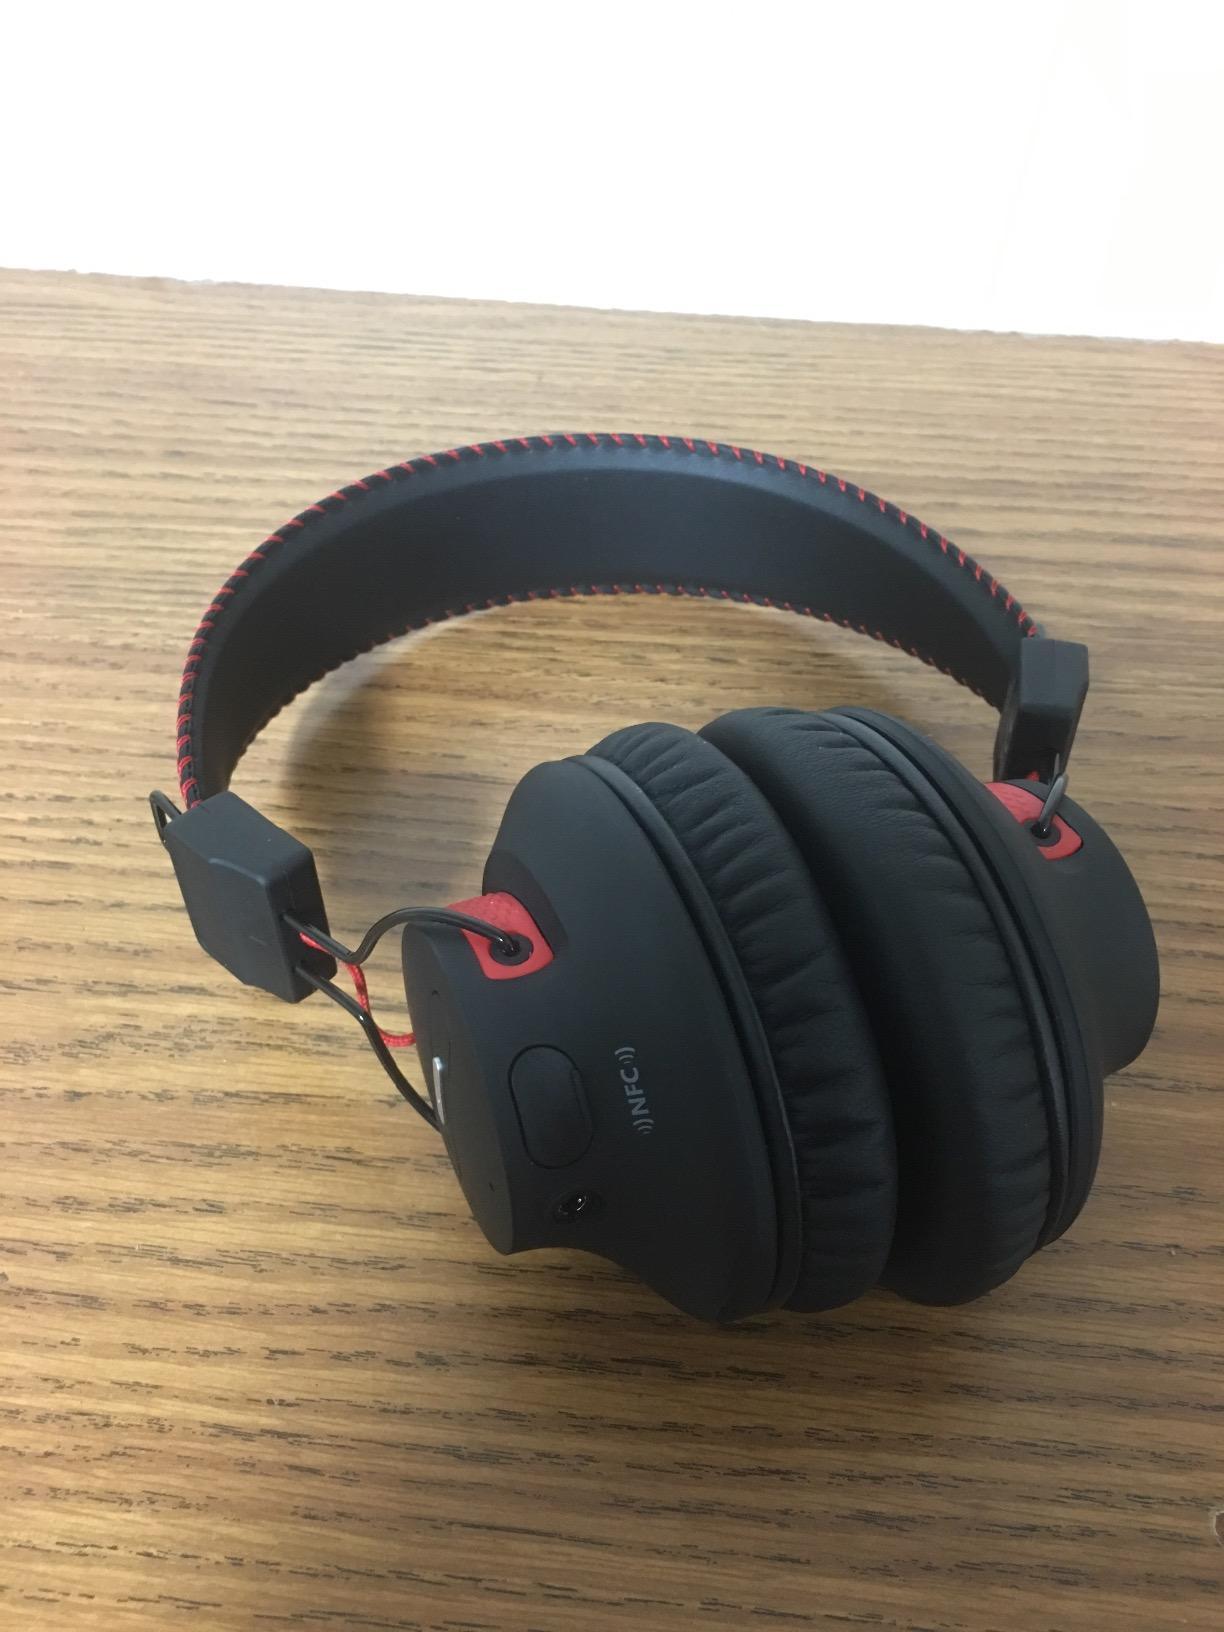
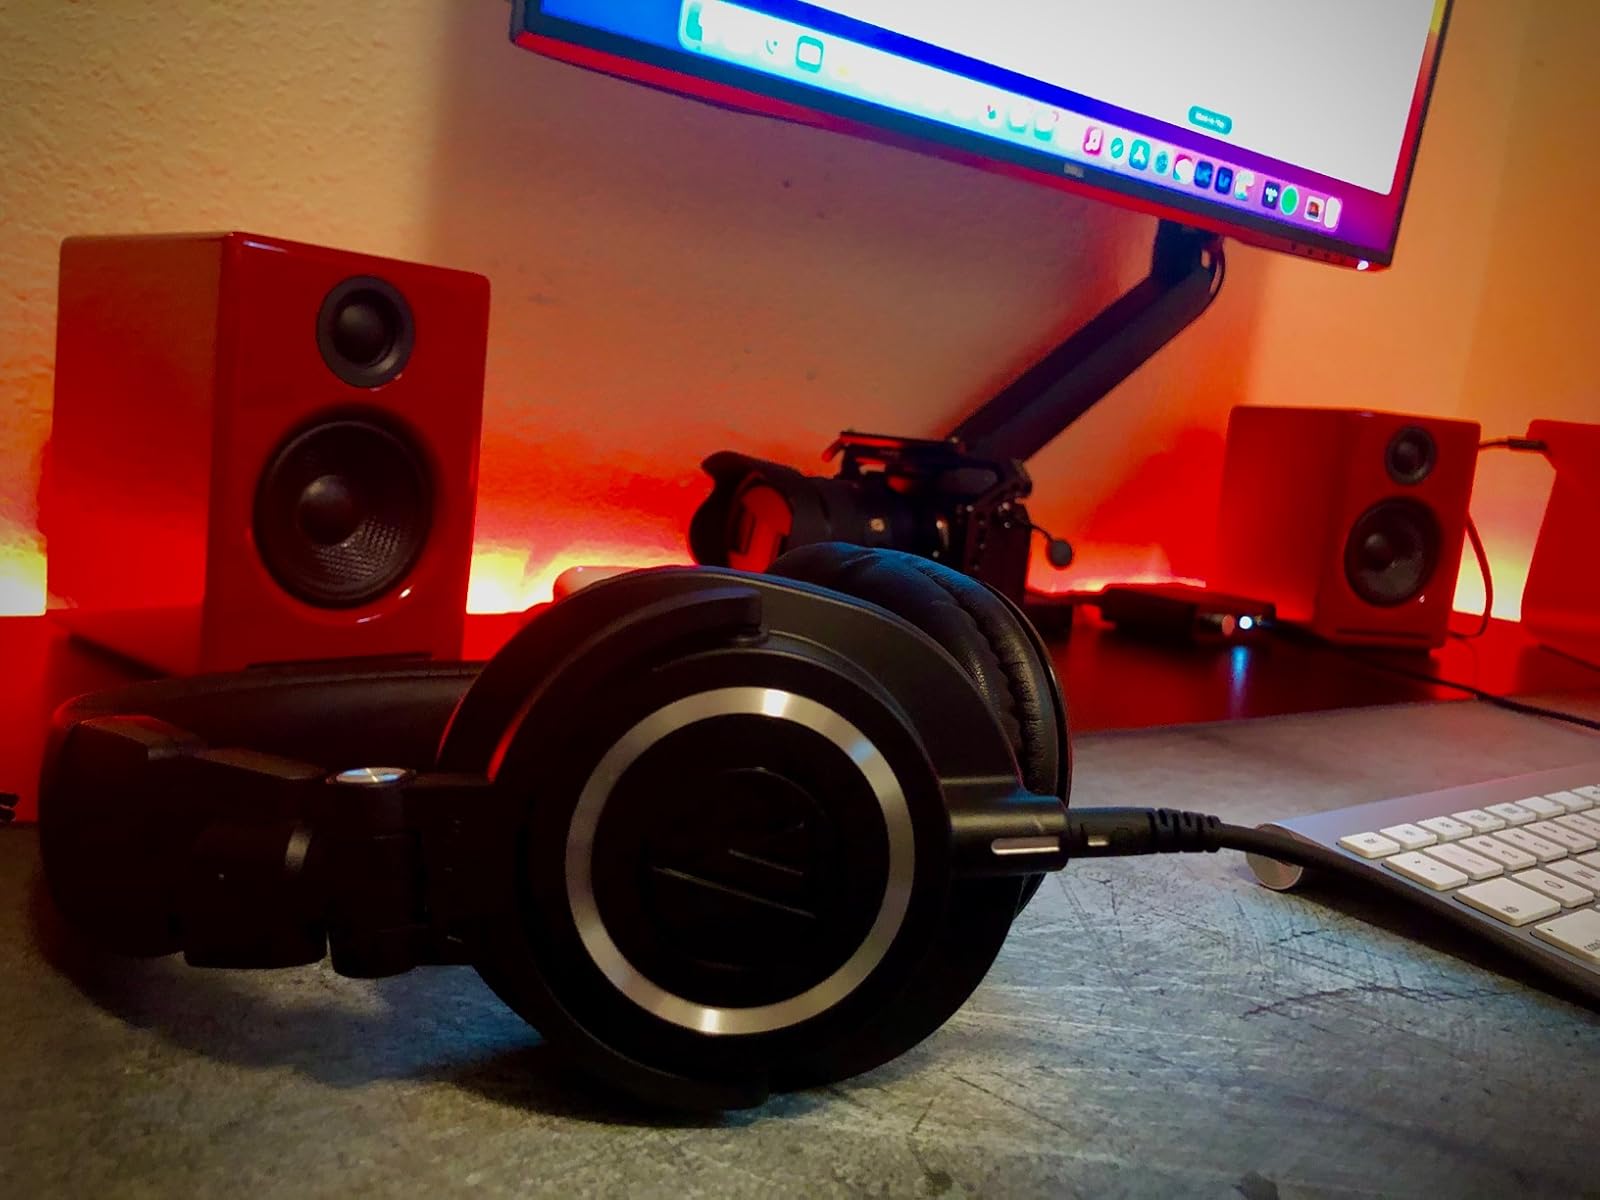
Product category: headphones
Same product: no